Amazing Fantasy

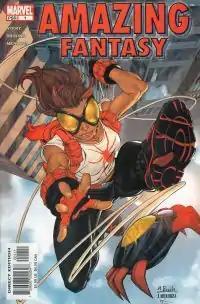
"Amazing Fantasy" #1 (Aug. 2004), featuring Araña; cover by Mark Brooks and Jamie Mendoza.

The second volume of the series ran 20 issues (cover-dated Aug. 2004 – June 2006).